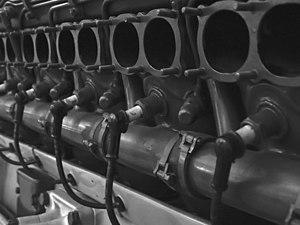
Le Cmasa C.S. 15 ou Corsa Stiavelli 15 ou Stiavelli CS.15 était en 1940 un projet d'avion de record qui ne fut jamais construit en raison des événements de la guerre. Conçu par l'ingénieur Lucio Lazzarino, cet avion devait être construit chez Costruzioni Meccaniche Aeronautiche SA, une filiale de Fiat située à Pise.